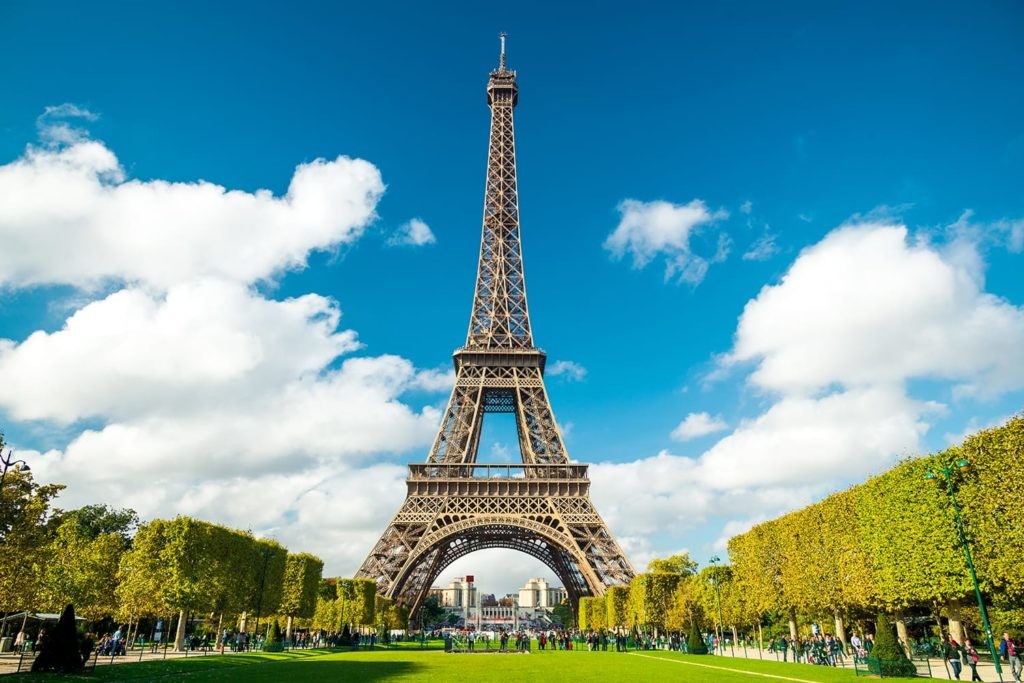
Landmark: Eiffel Tower